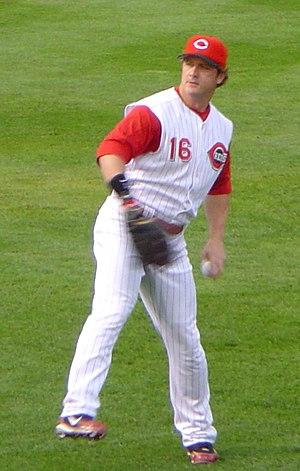
Todd Mathew Hollandsworth est un joueur de champ extérieur au baseball qui a joué dans les Ligues majeures de 1995 à 2006.